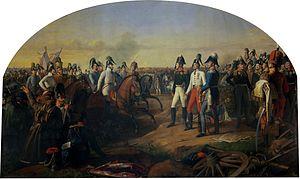
Karl Philipp, fürst zu Schwarzenberg, ou le prince Charles-Philippe de Schwarzenberg, né le 18 avril 1771 à Vienne et mort le 15 octobre 1820 à Leipzig, est un ministre d'État et de conférence et feldmarschall autrichien, président du conseil suprême de la guerre, chevalier du Saint-Esprit et de la Toison d'or.